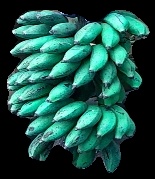
Variety: rasbale
Grade: grade3